Kakisa Lake

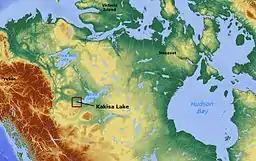

Kakisa Lake is a large lake located in the Northwest Territories, Canada. It is fed by the Kakisa River, and near to the community of Kakisa. An outcropping of the Kakisa Formation occurs along the side of this lake.